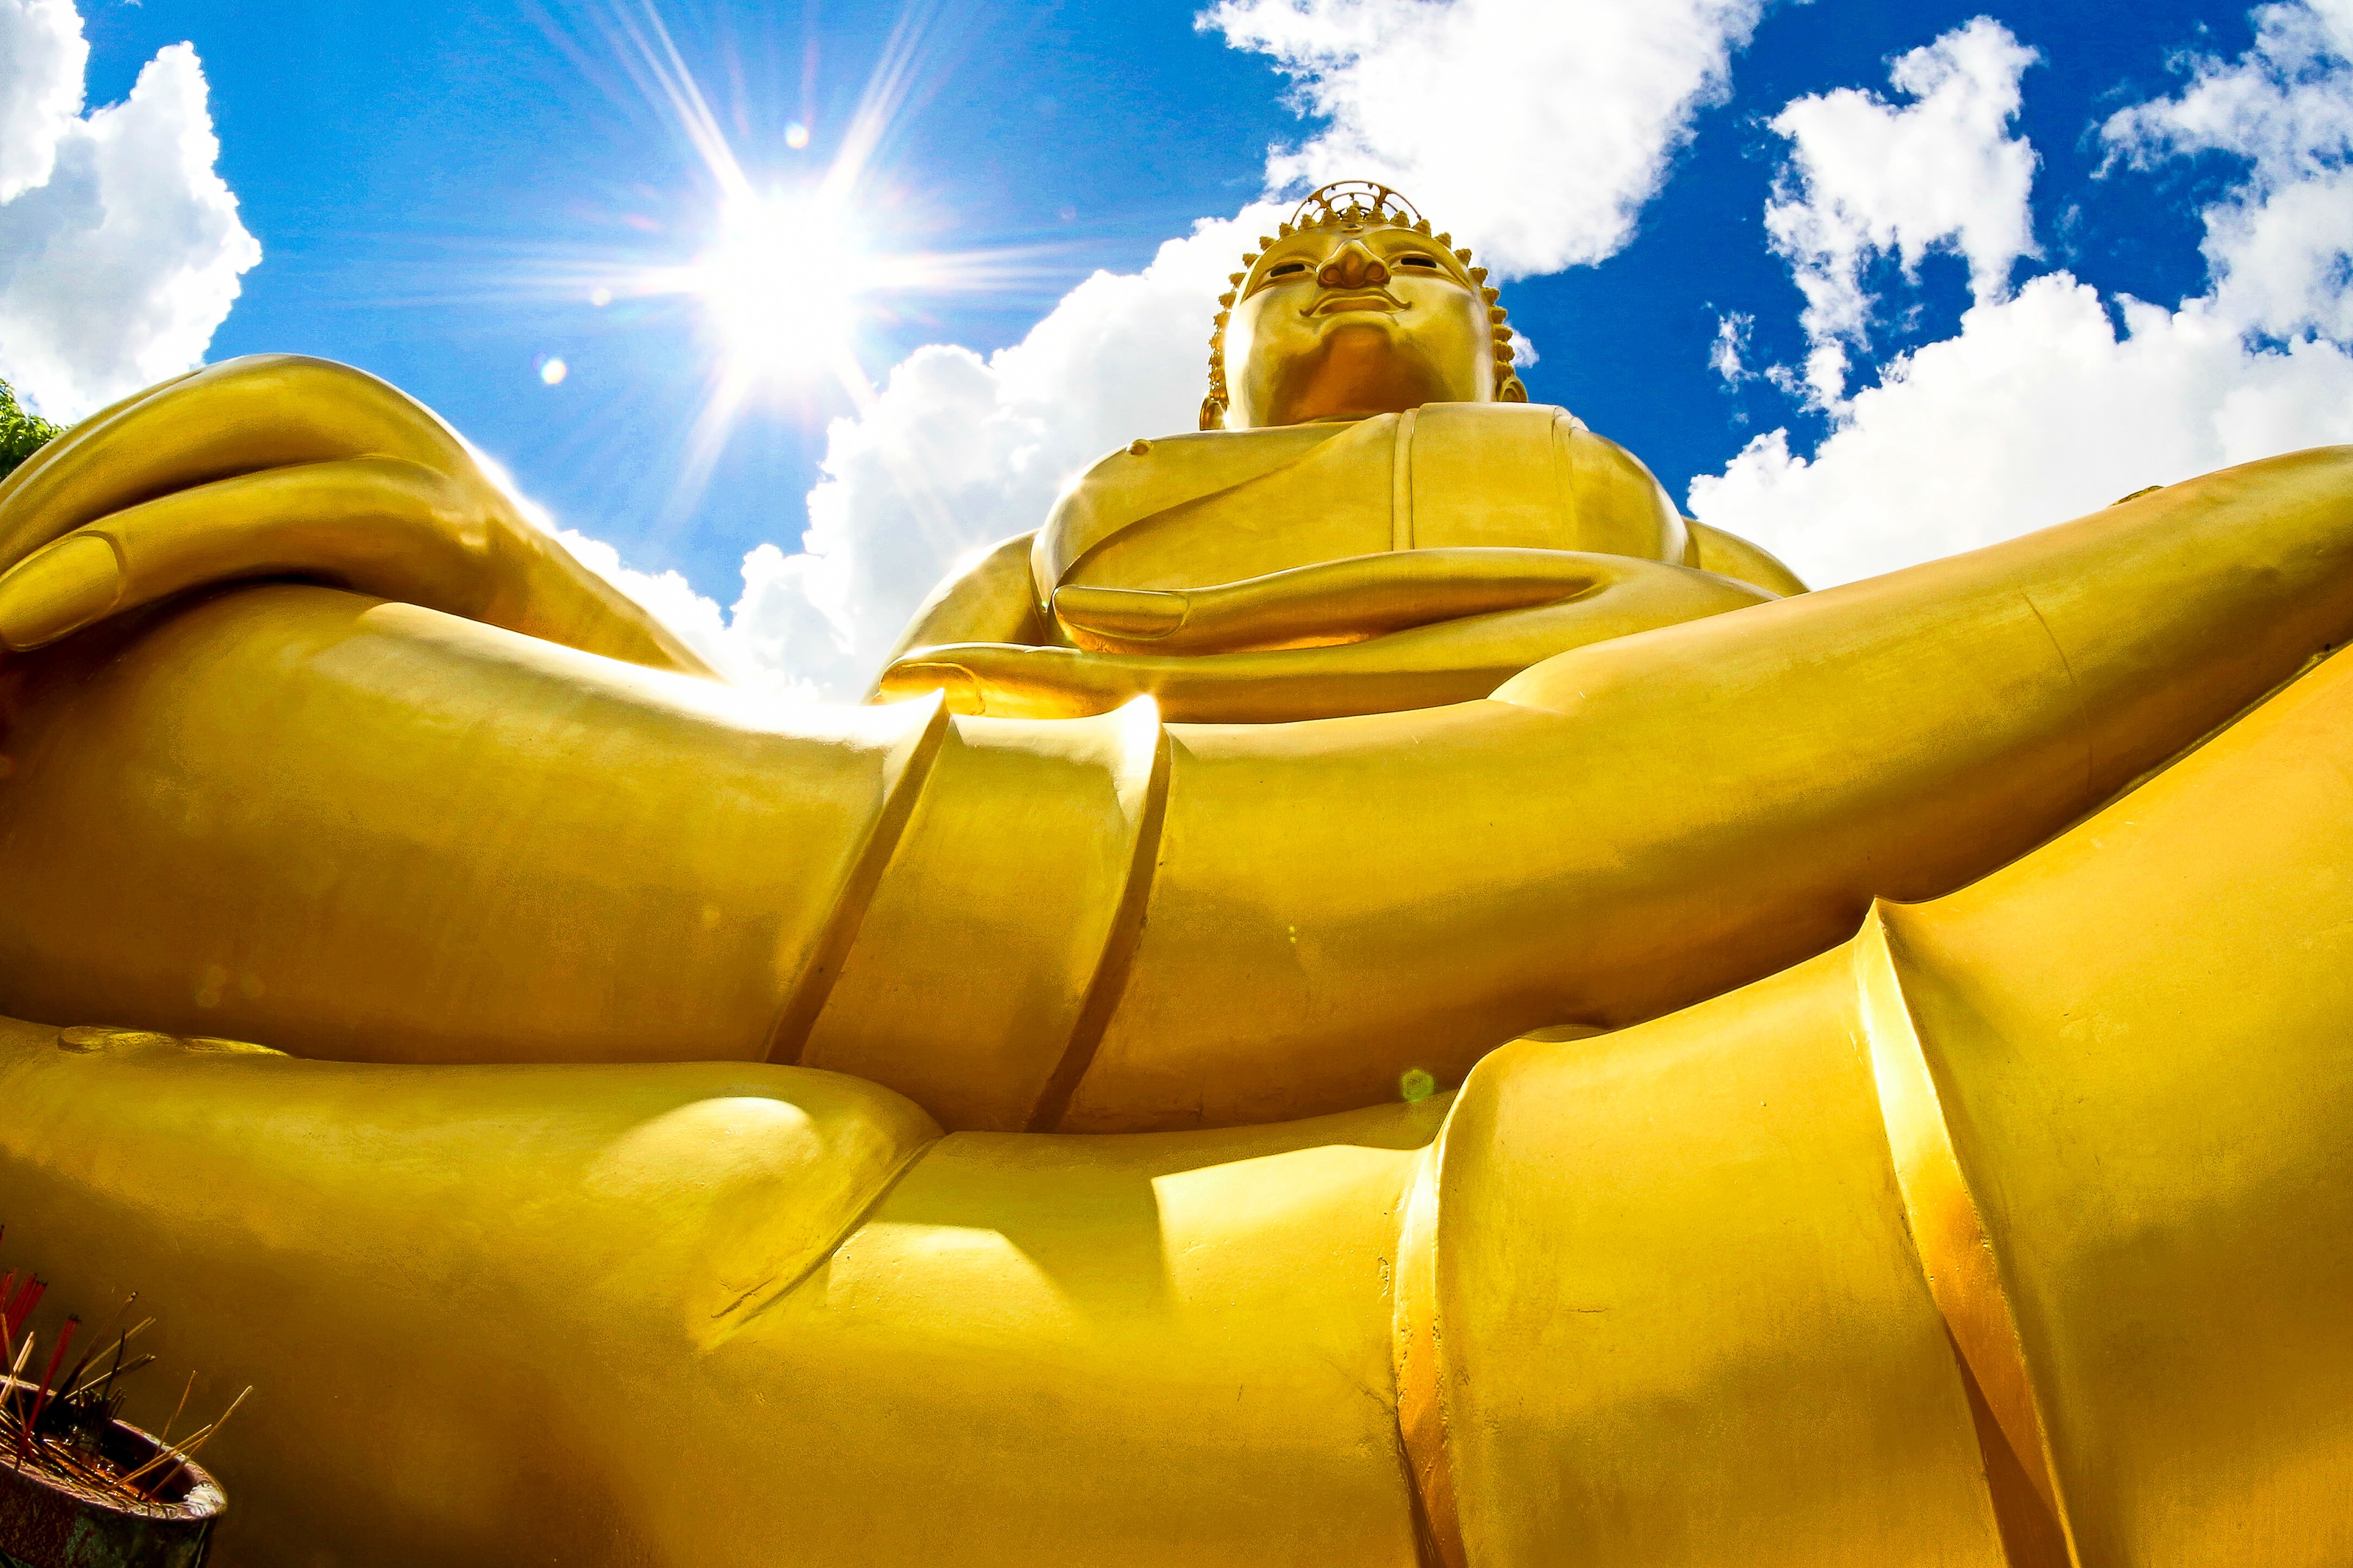
buddhism, statue, asia, religion, buddha, background, art, sculpture, buddhist, culture, thai, thailand, asian, gold, face, temple, old, white, religious, ancient, peace, meditation, head, faith, traditional, image, travel, peaceful, symbol, prayer, yellow, sky, banana, banana family, produce